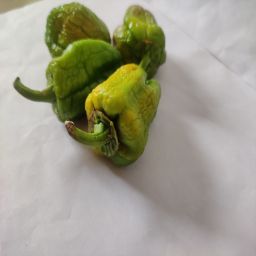
Crop: Bell Pepper
Quality: Old